United States Post Office (Arlington, Virginia)

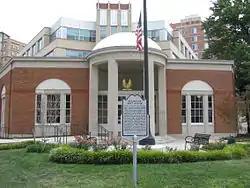
Arlington Post Office, September 2012

US Post Office-Arlington is a historic post office building located in the Clarendon neighborhood of Arlington, Virginia. It was designed and built in 1937, and is one of a number of post offices designed by the Office of the Supervising Architect of the Treasury Department under Louis A. Simon. The building is a one-story, pentagonal shaped brick building in the Georgian Revival style. Atop the entrance portico is a dome that rises above the buildings flat roof and is supported by four fluted limestone piers. The interior features murals by Auriel Bessemer picturing Native Americans on Analostan Island, Captain John Smith and the Native Americans, tobacco picking by the Lee mansion, Robert E. Lee receiving his Confederate commission in Richmond, a picnic at Great Falls, polo players at Fort Myer, and a contemporary harvest at an apple orchard.